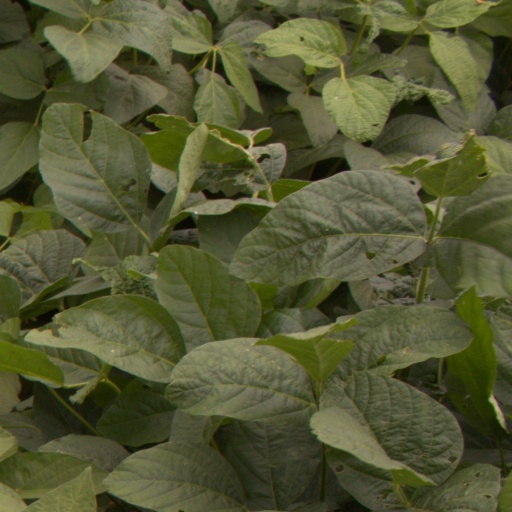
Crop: soybean